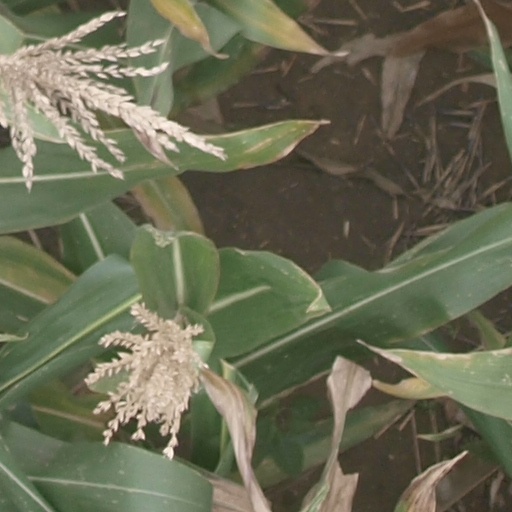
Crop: maize; corn